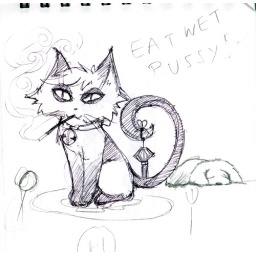
Pandat (panda+cat) by me, Nna. Crudely drawn cutlery and plate by Kenn, as well as the cute little dawg on the right.